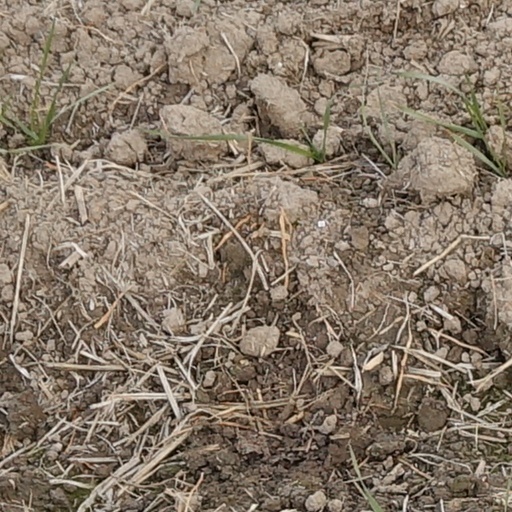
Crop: wheat